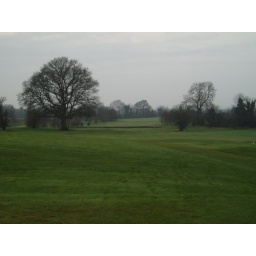
A short par five, with a tee box that sits by an old castle